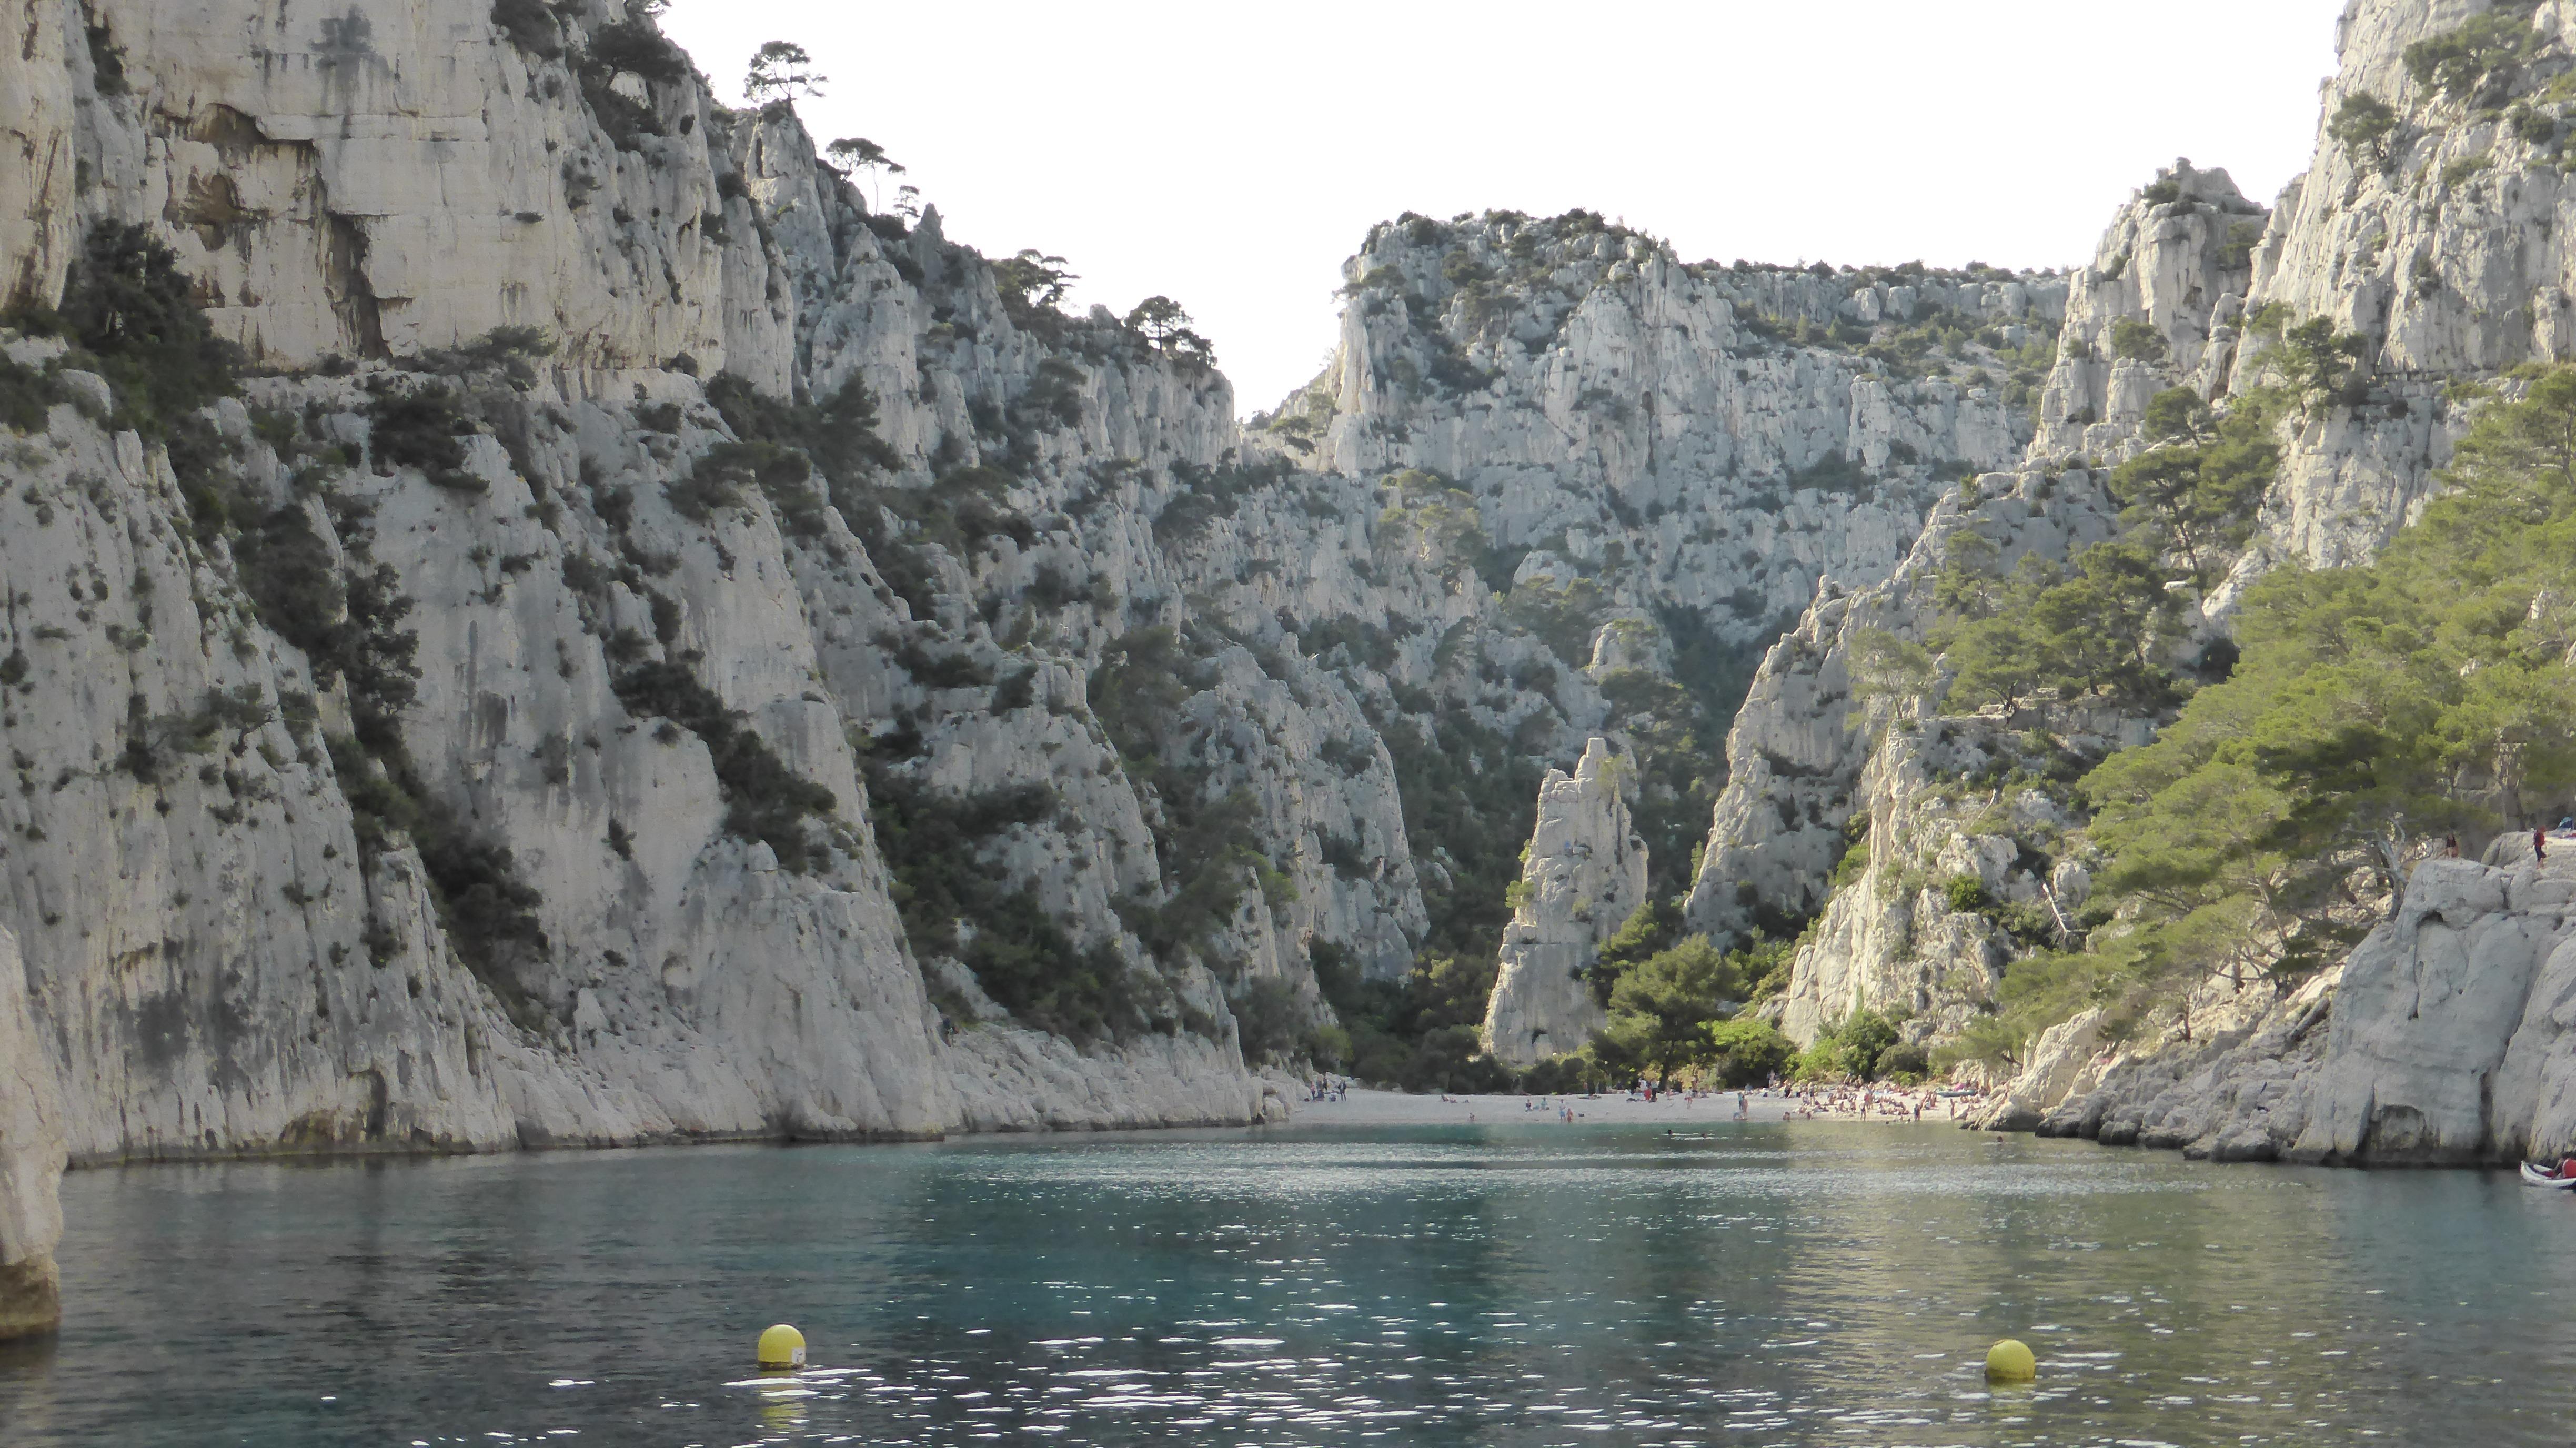
landscape, light, cliff, color, bay, fjord, terrain, provence, wadi, throat, landform, cassis, glacial landform, calanques